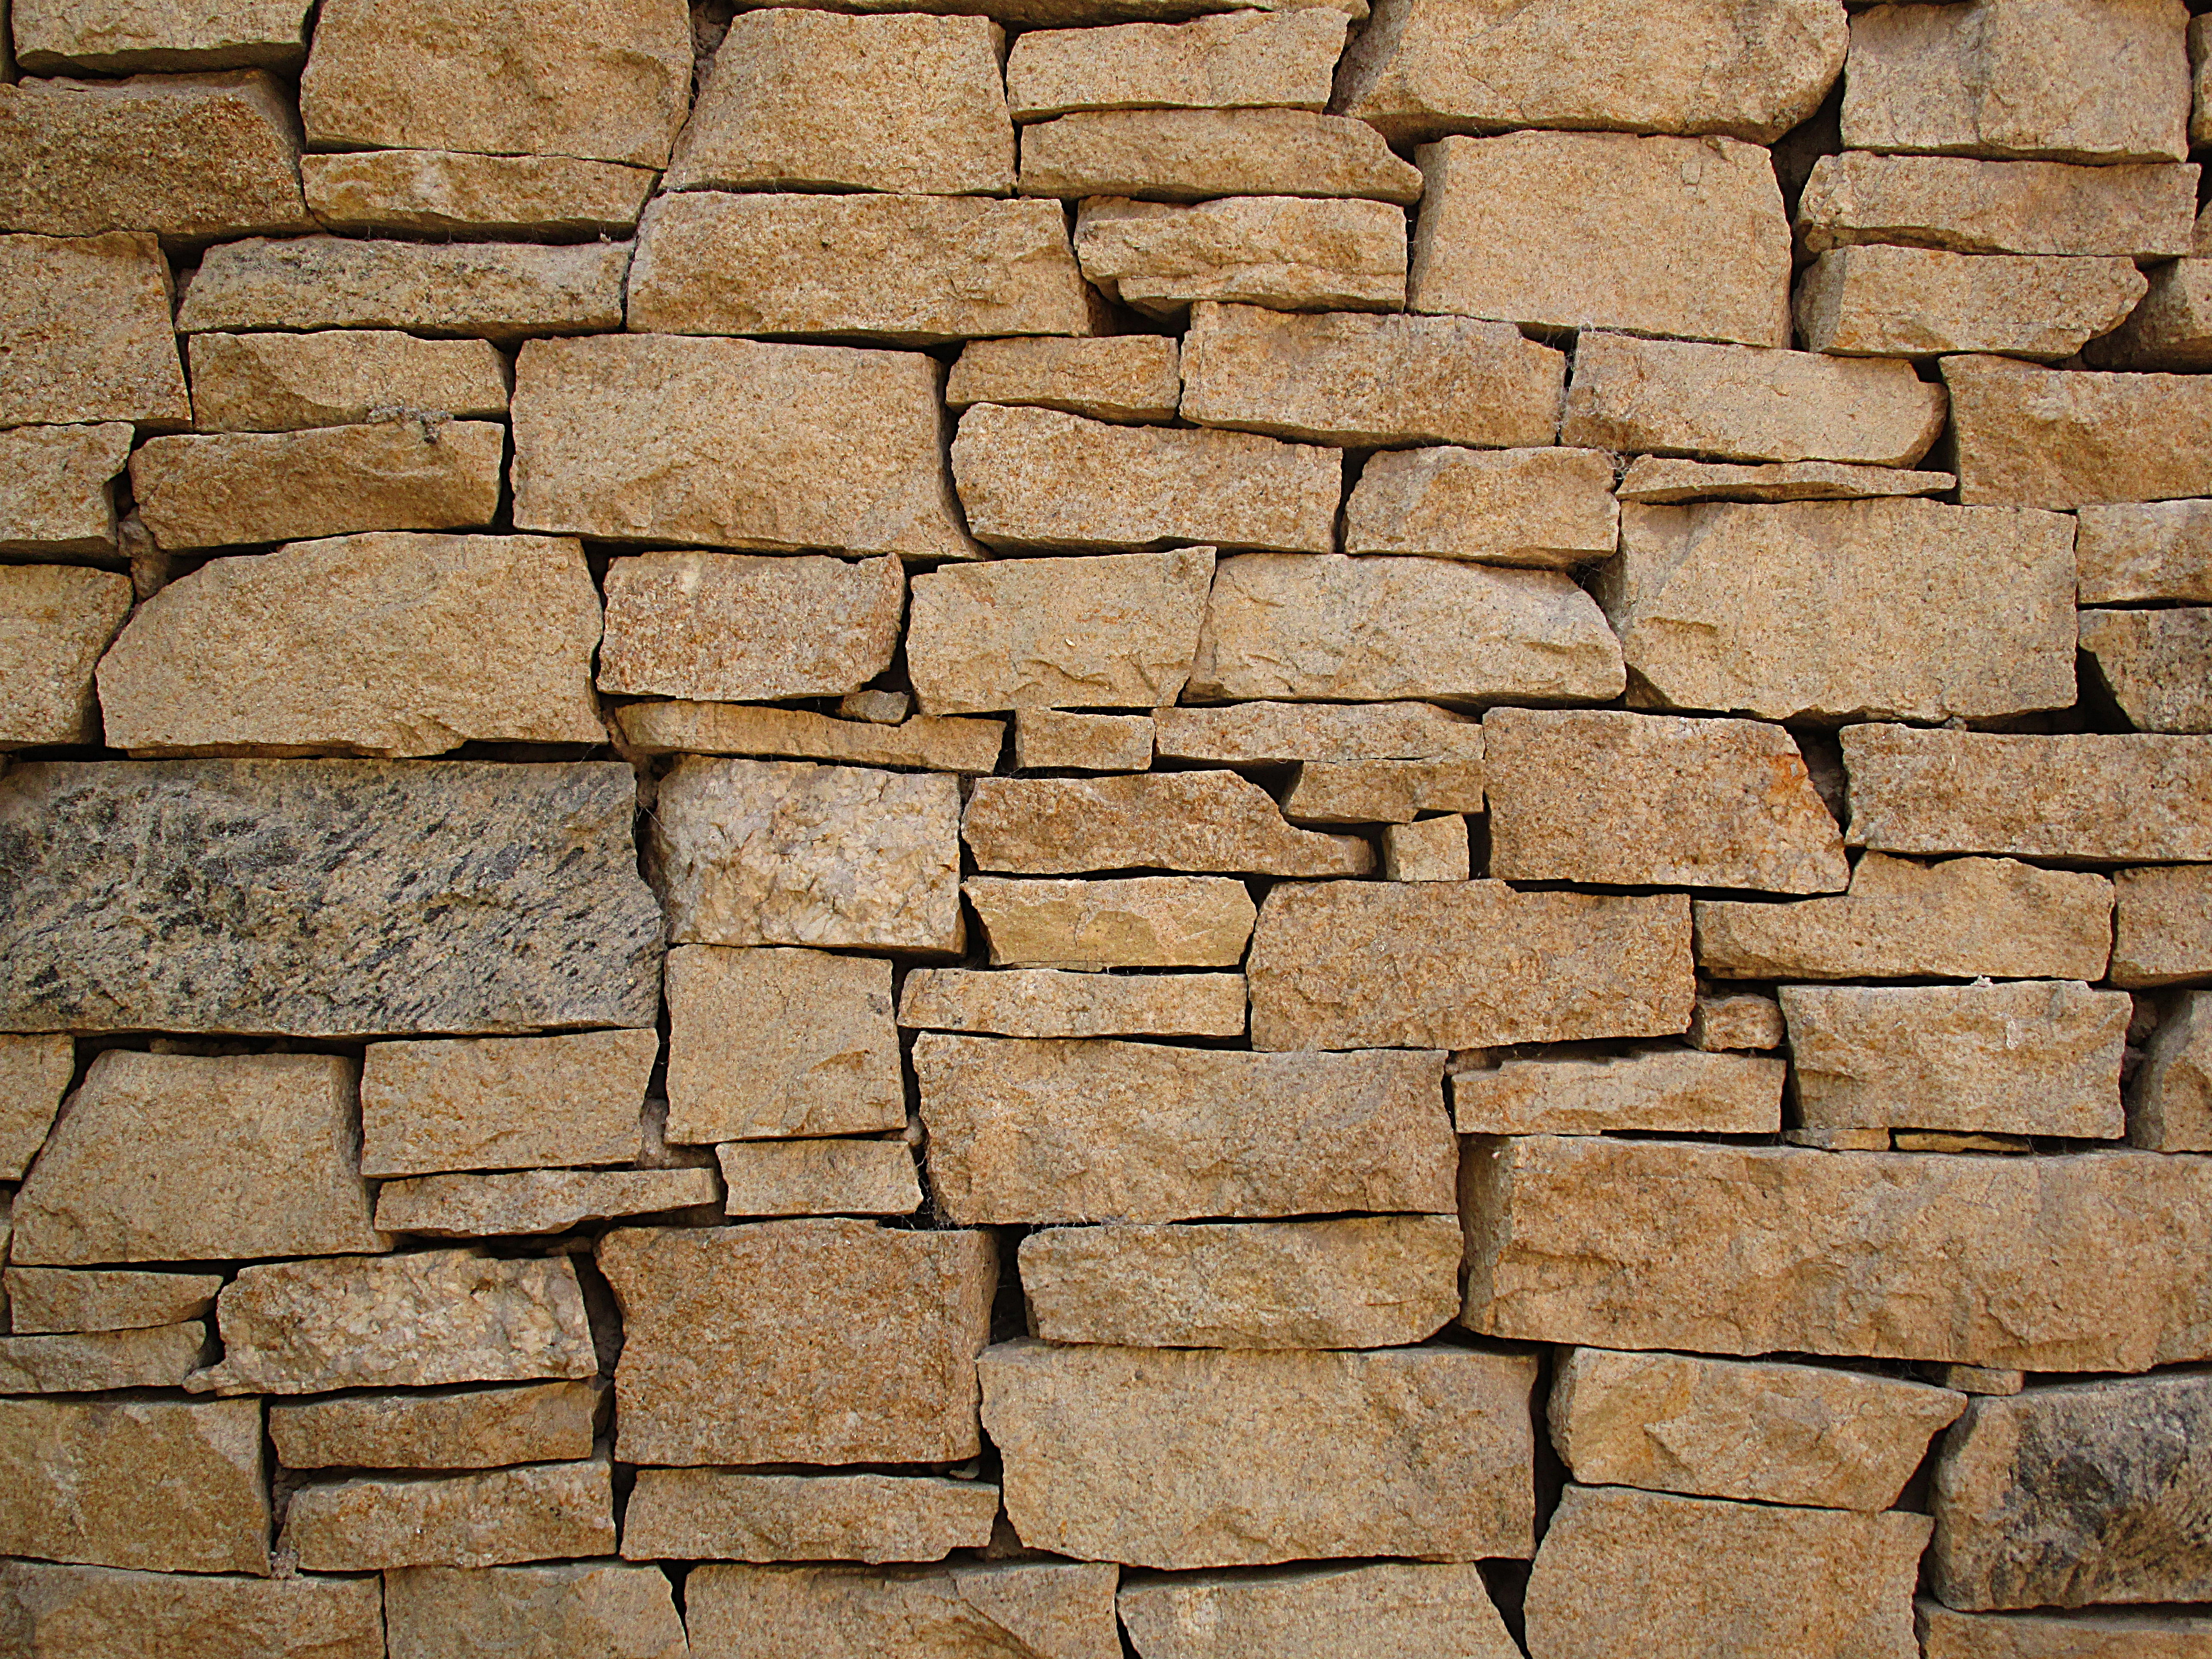
texture, floor, cobblestone, wall, construction, pattern, soil, stone wall, brick, material, stones, brickwork, shapes, masonry, flooring